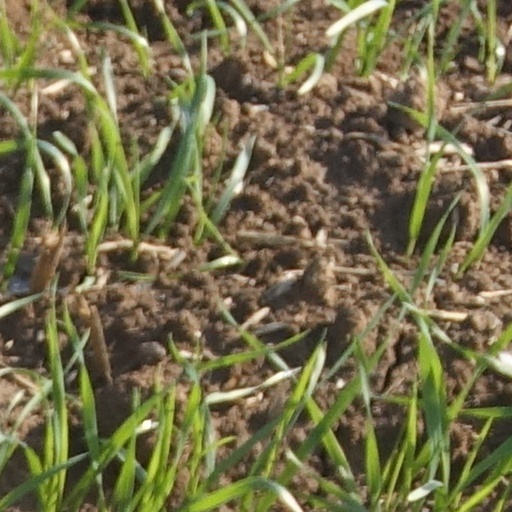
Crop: wheat